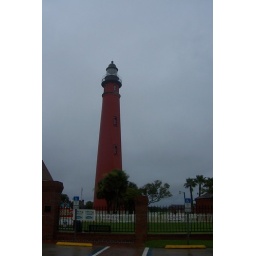
lighthouse by our house